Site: brandenburg
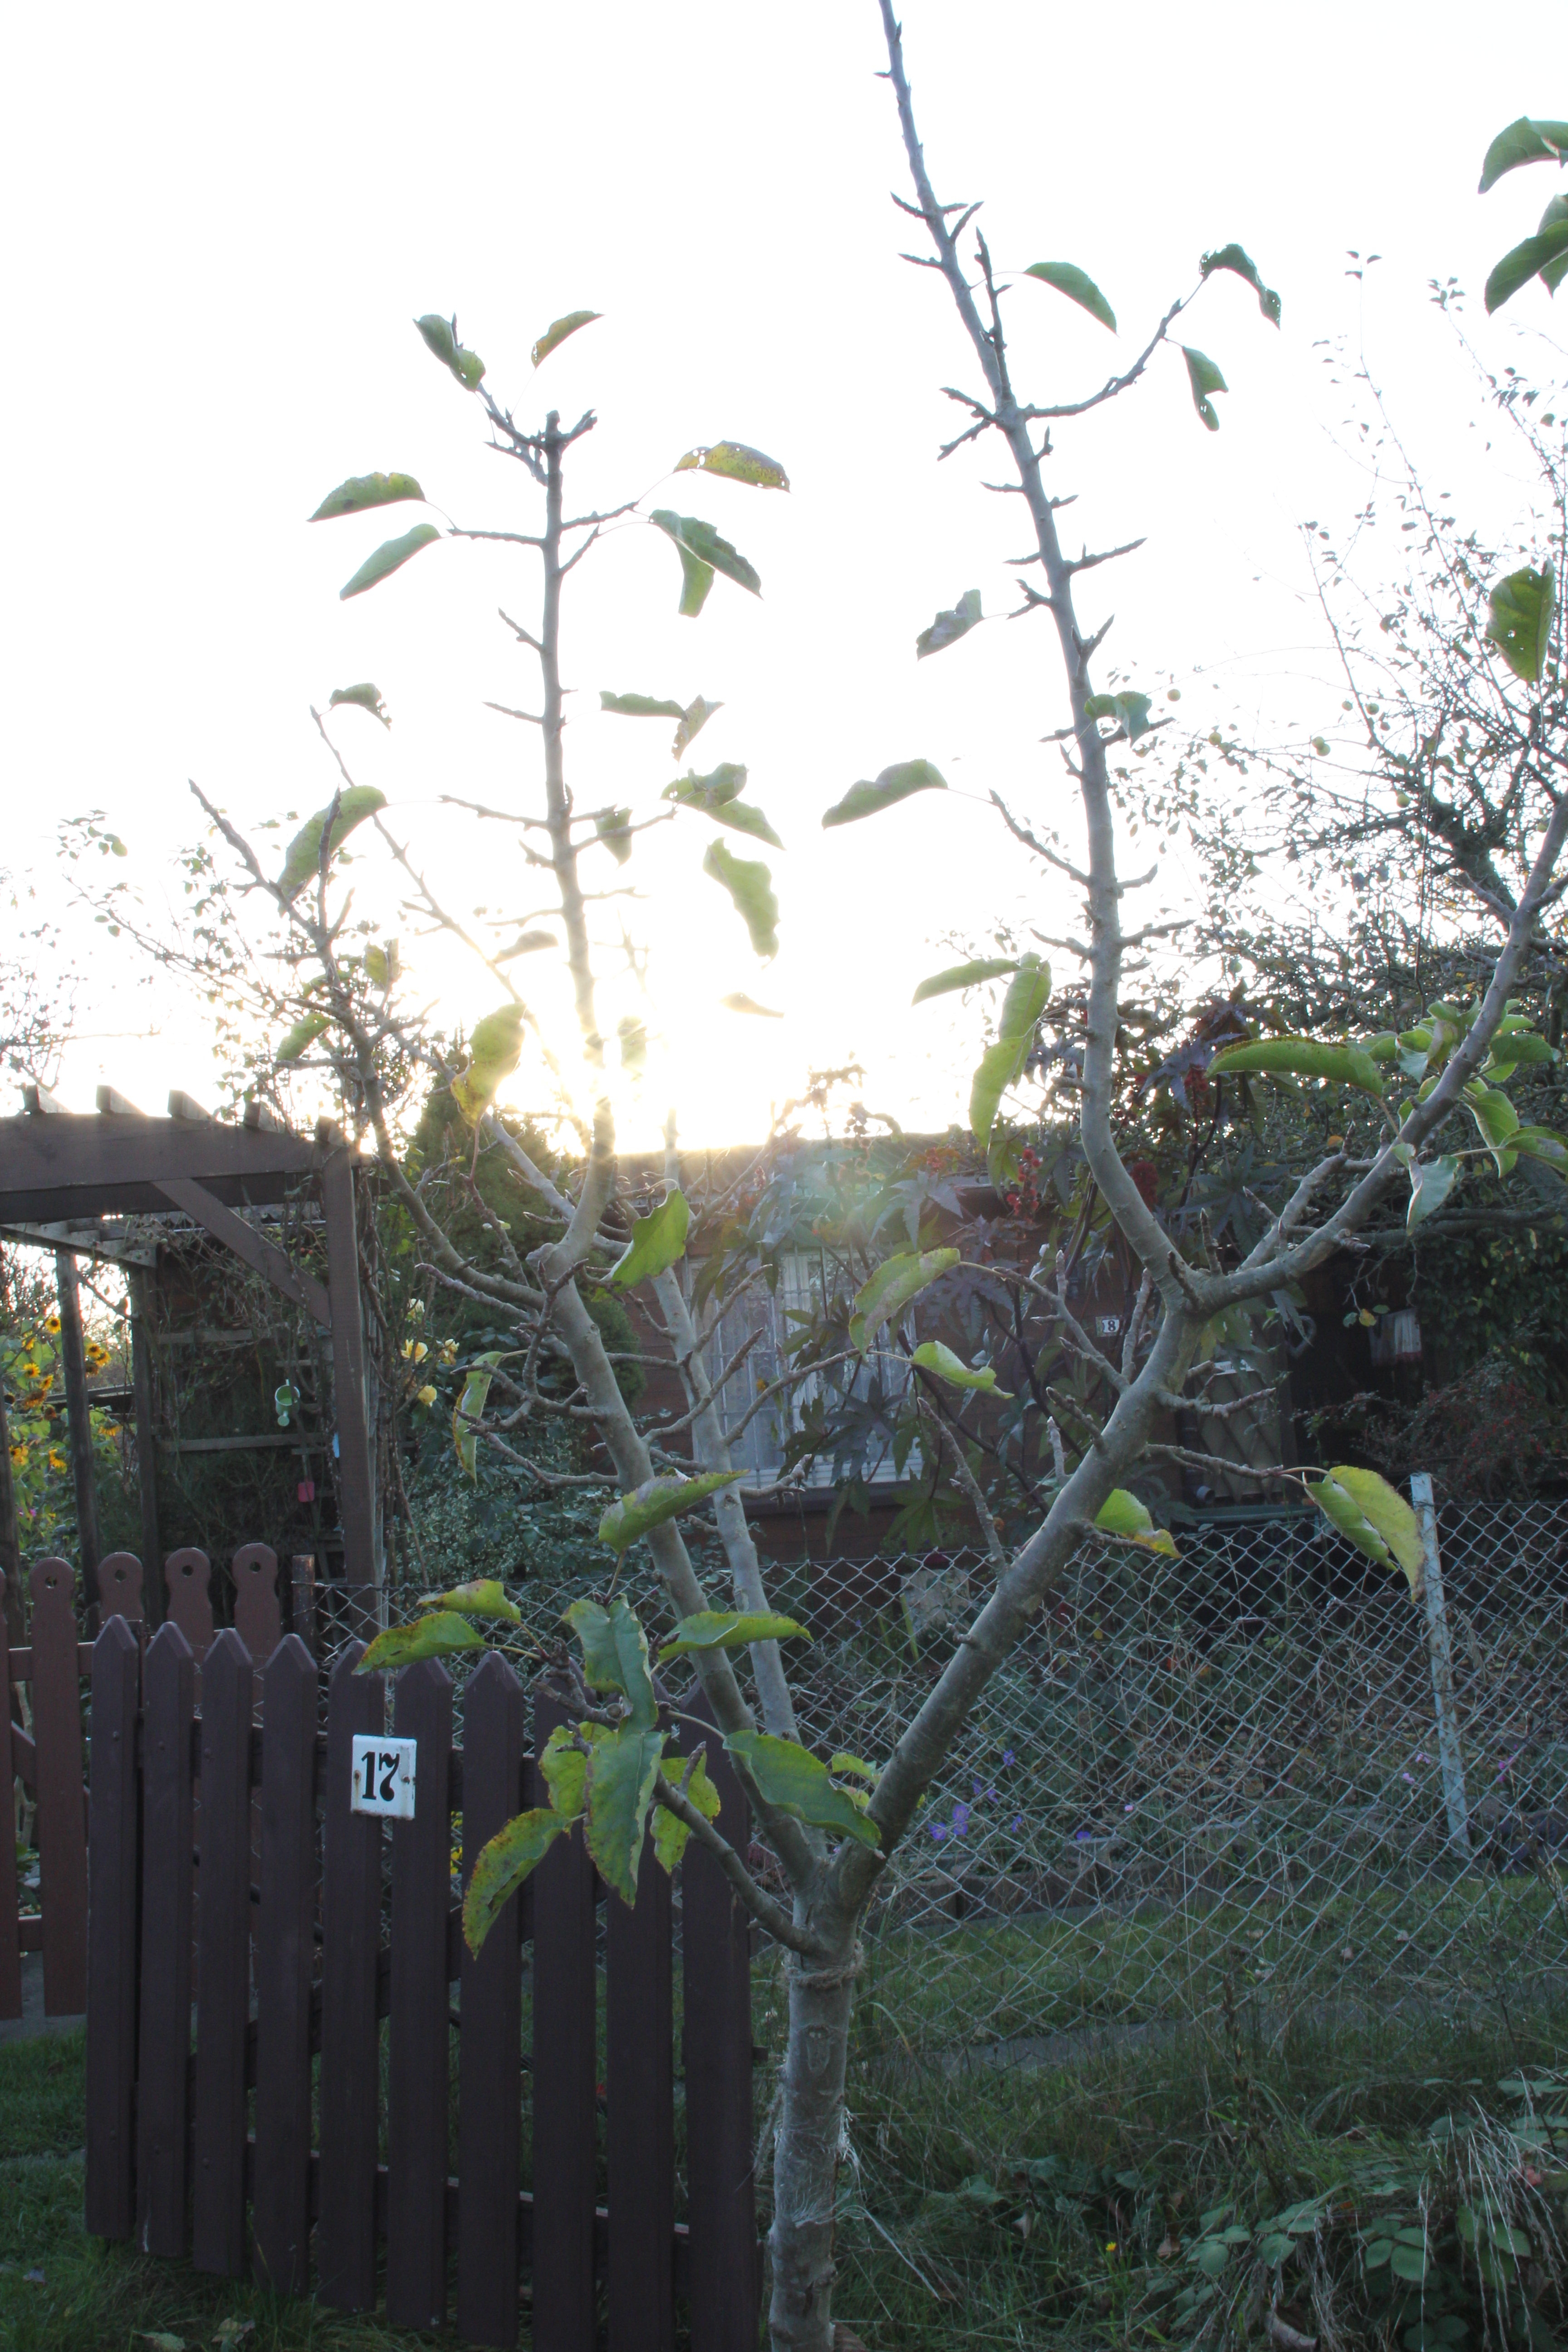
Growth stage (BBCH 91): Senescence, beginning of dormancy